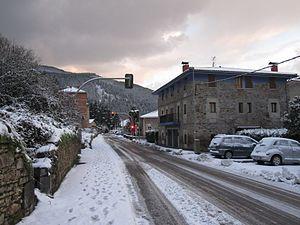
Luiaondo est une commune ou contrée de la municipalité d'Ayala dans la province d'Alava dans la Communauté autonome basque.